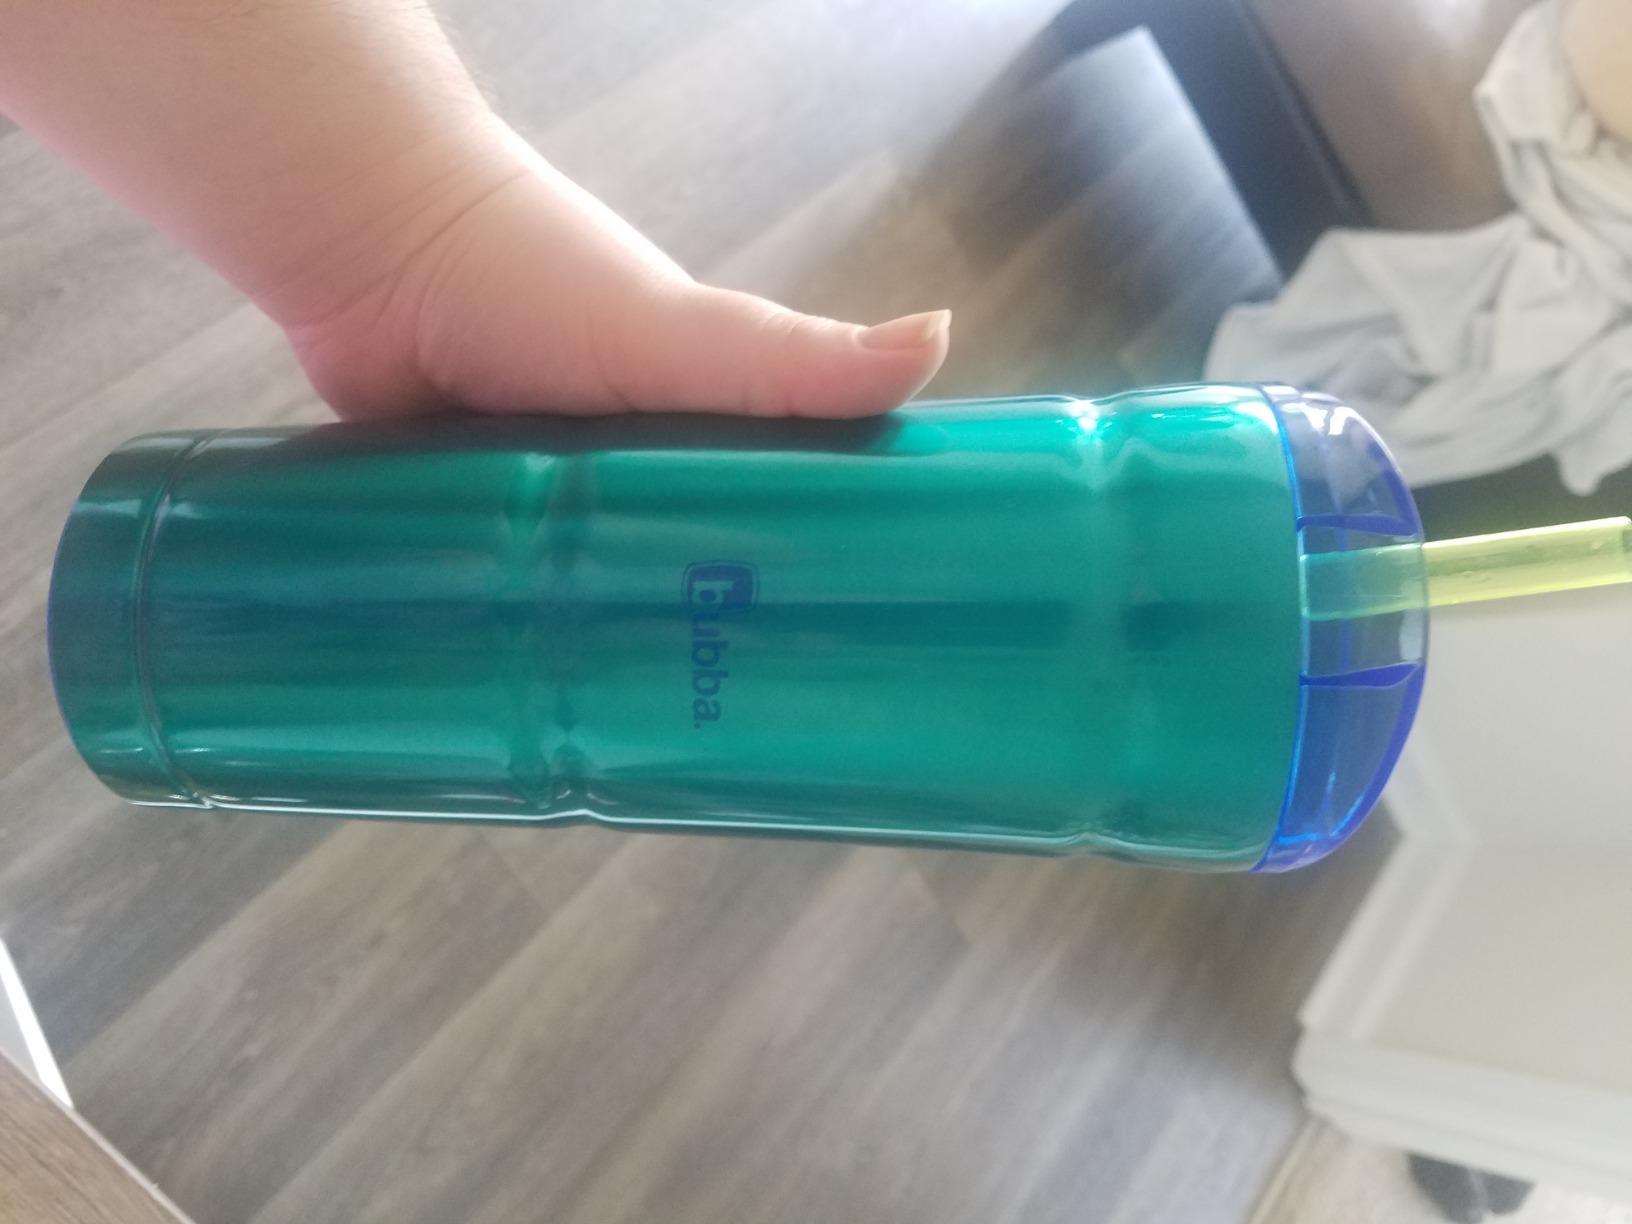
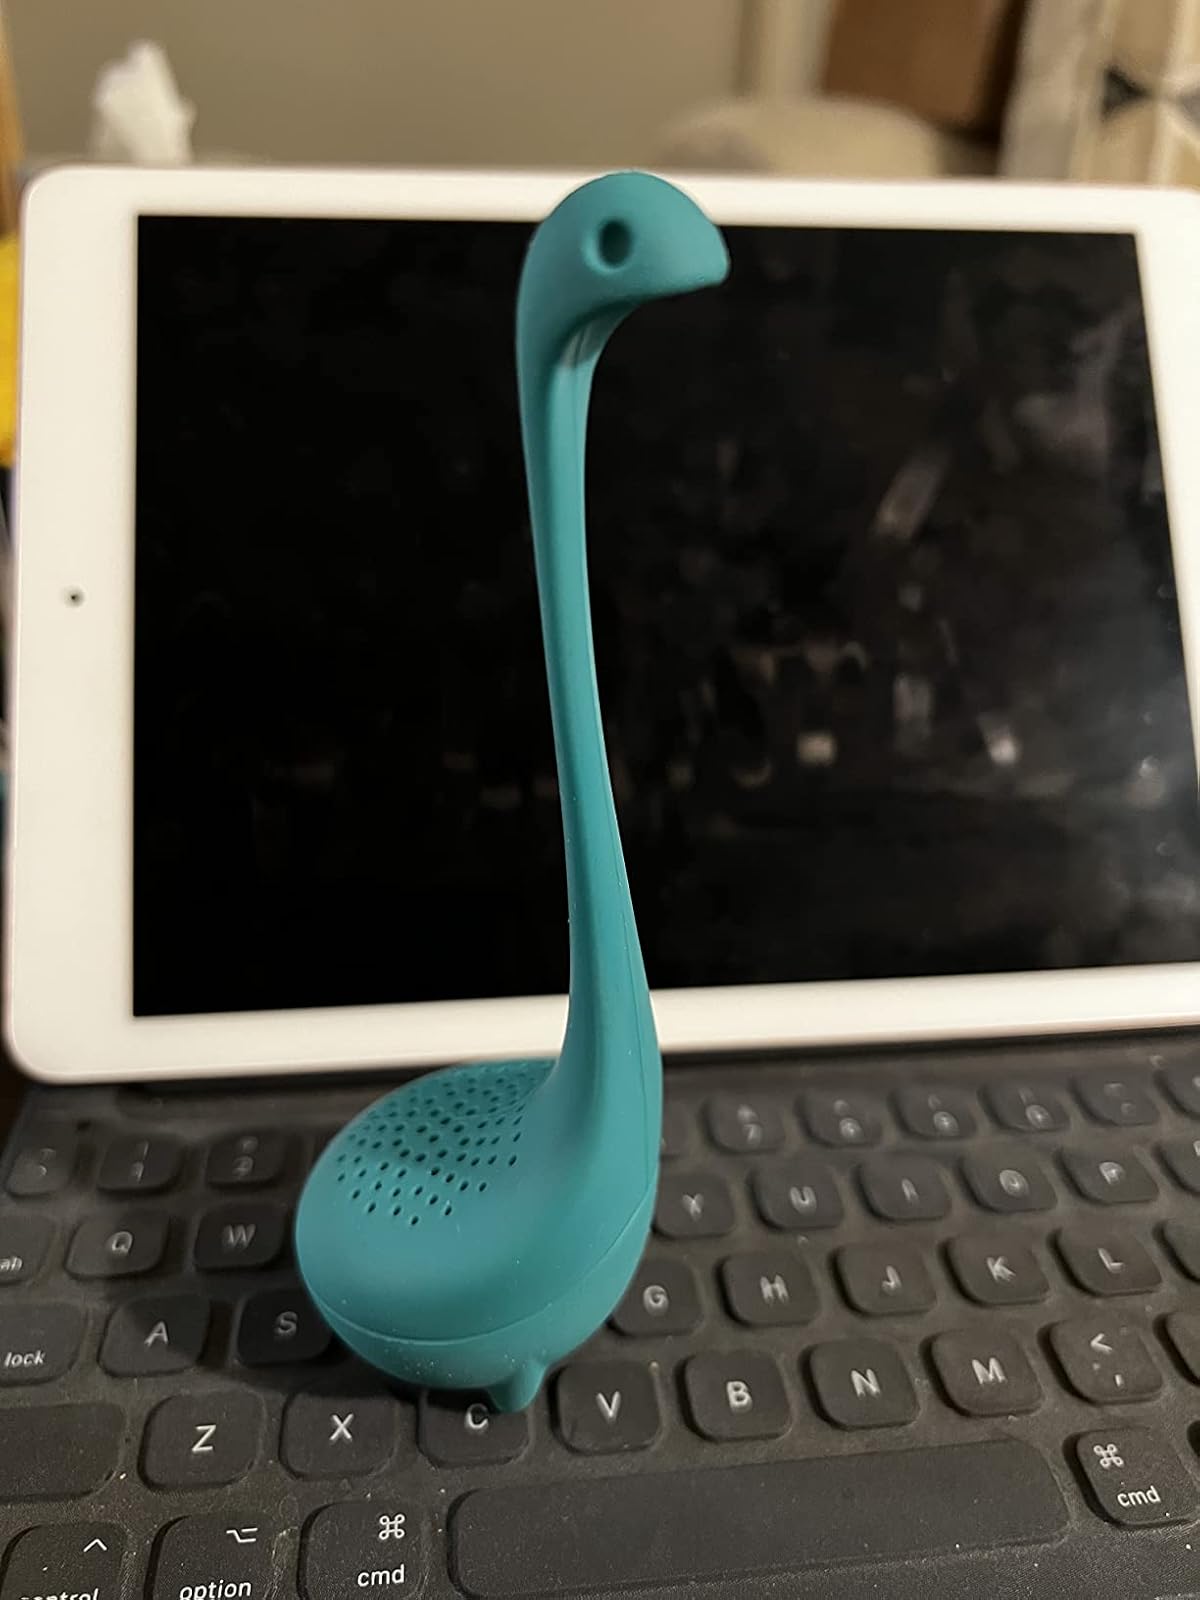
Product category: items_tea
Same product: no